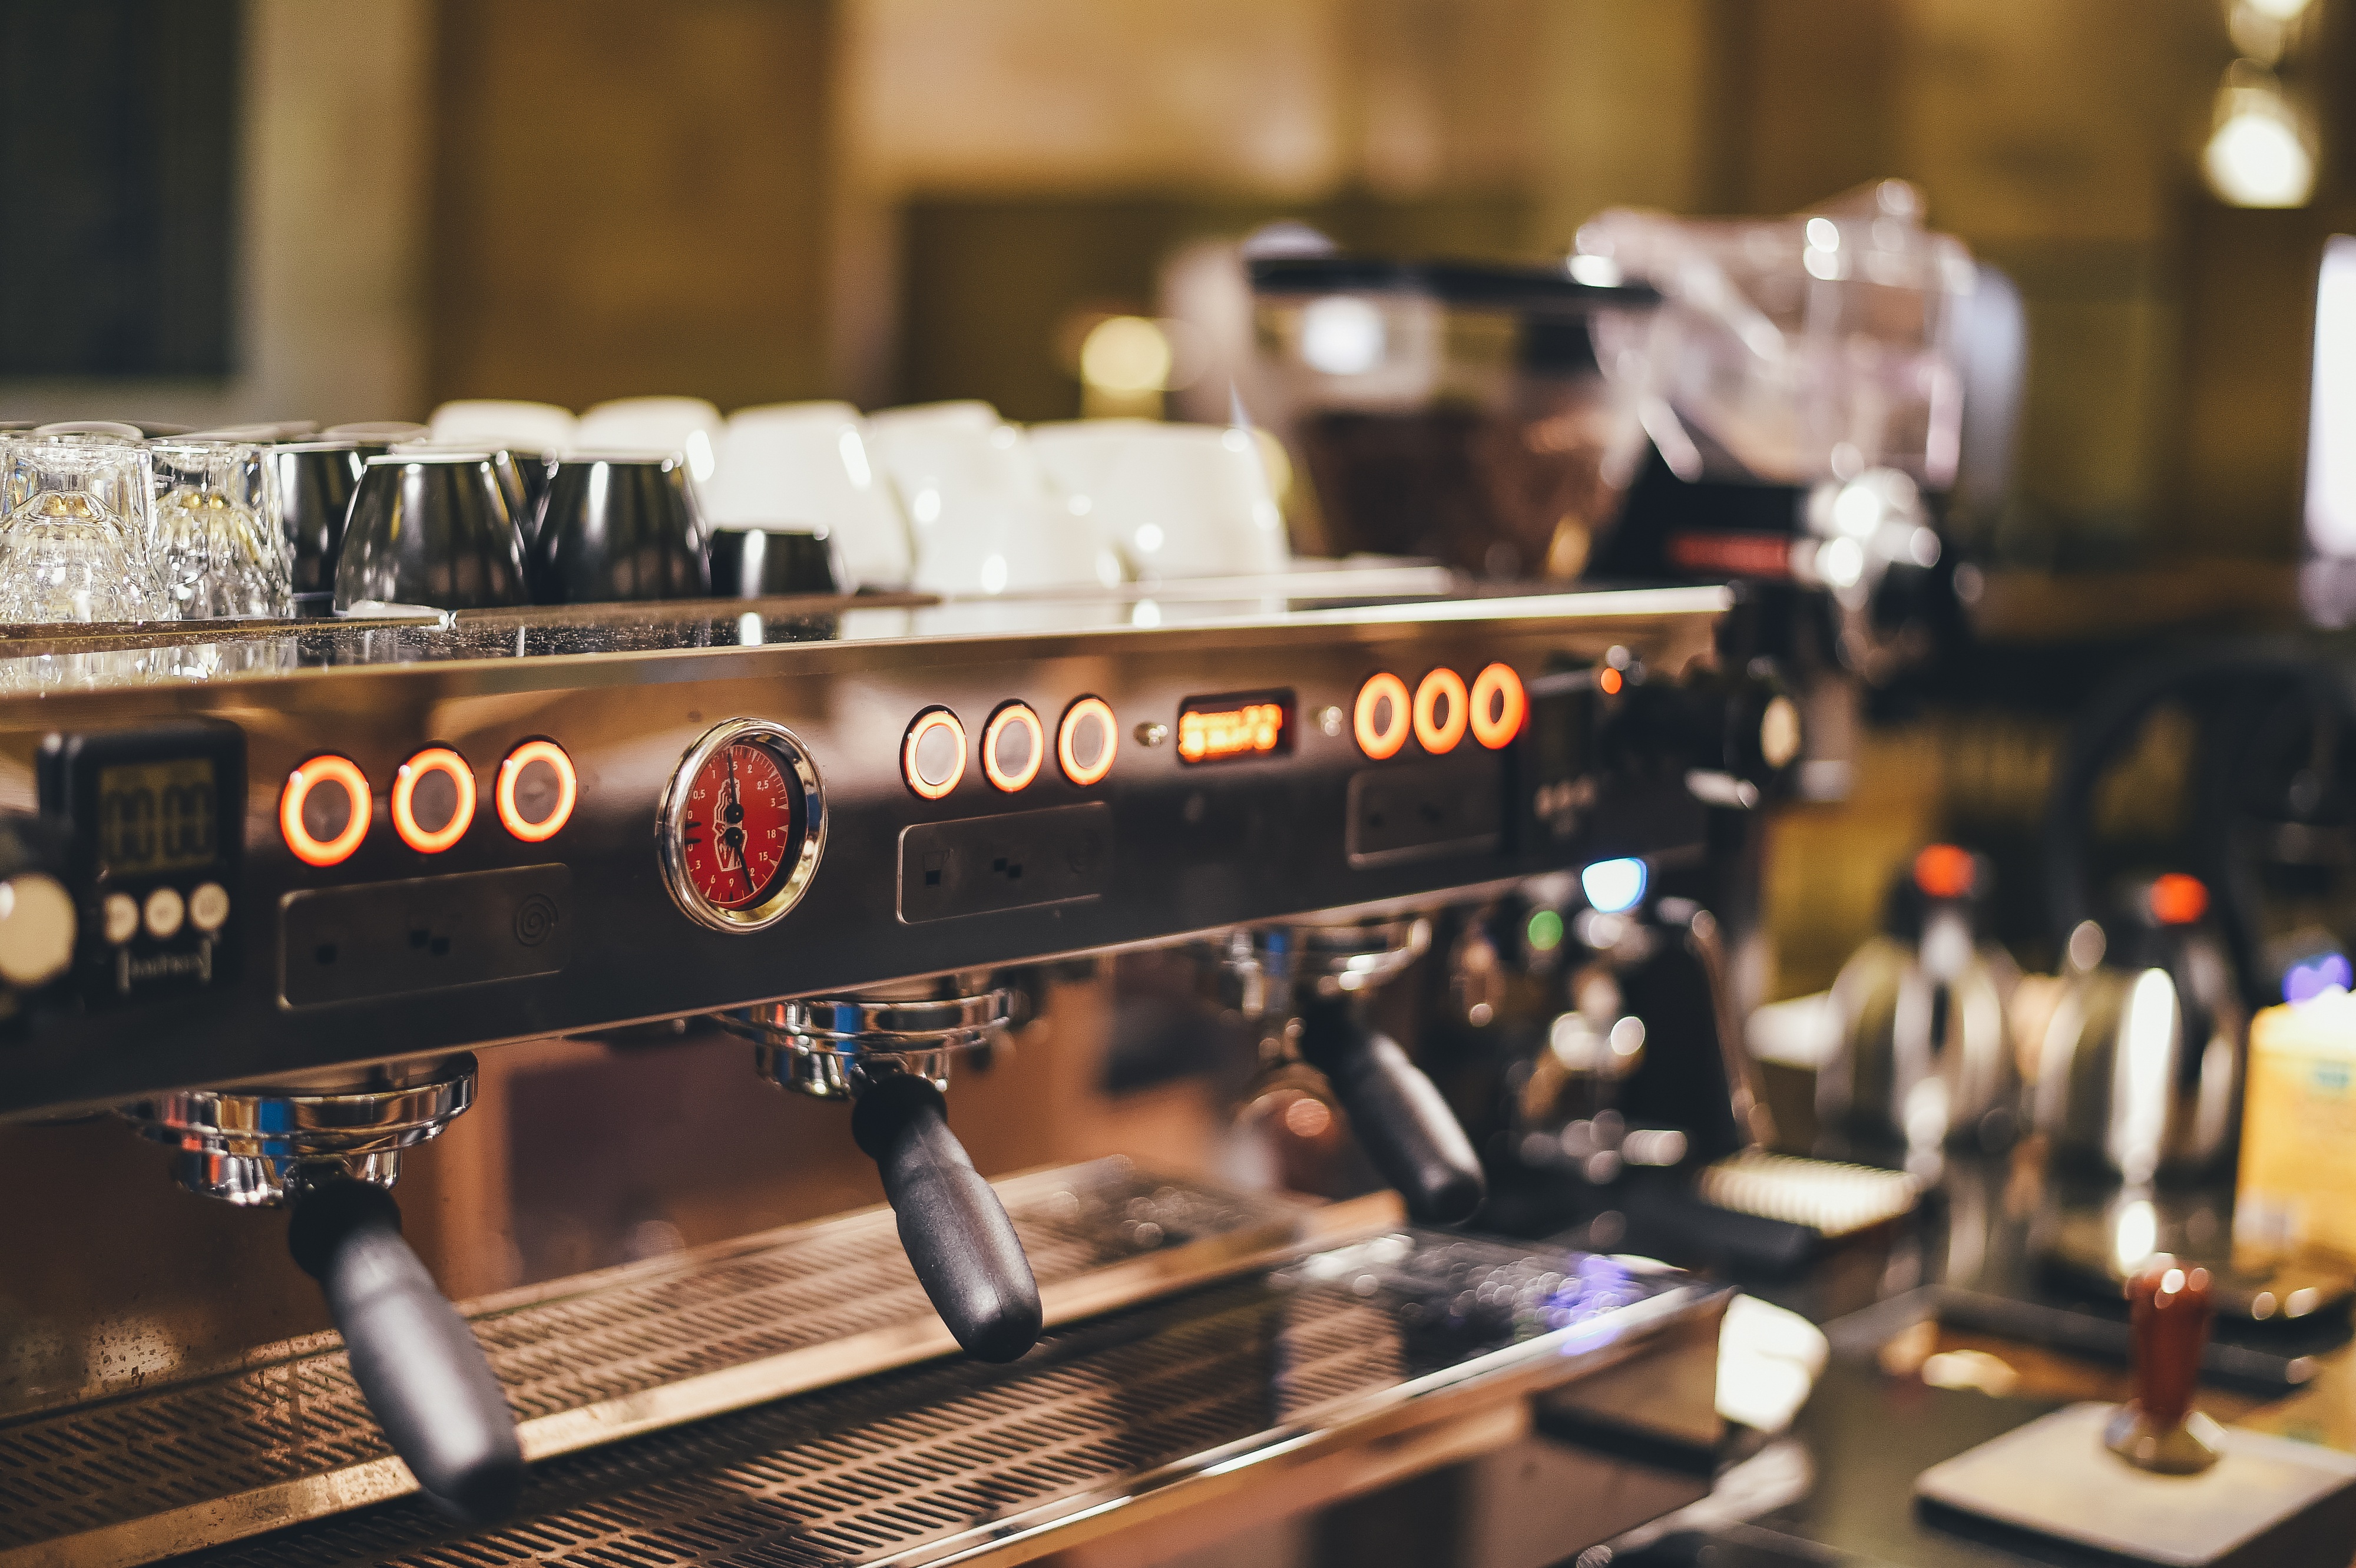
coffee, drink, coffee machine, coffee maker, cups, depth of field, mugs